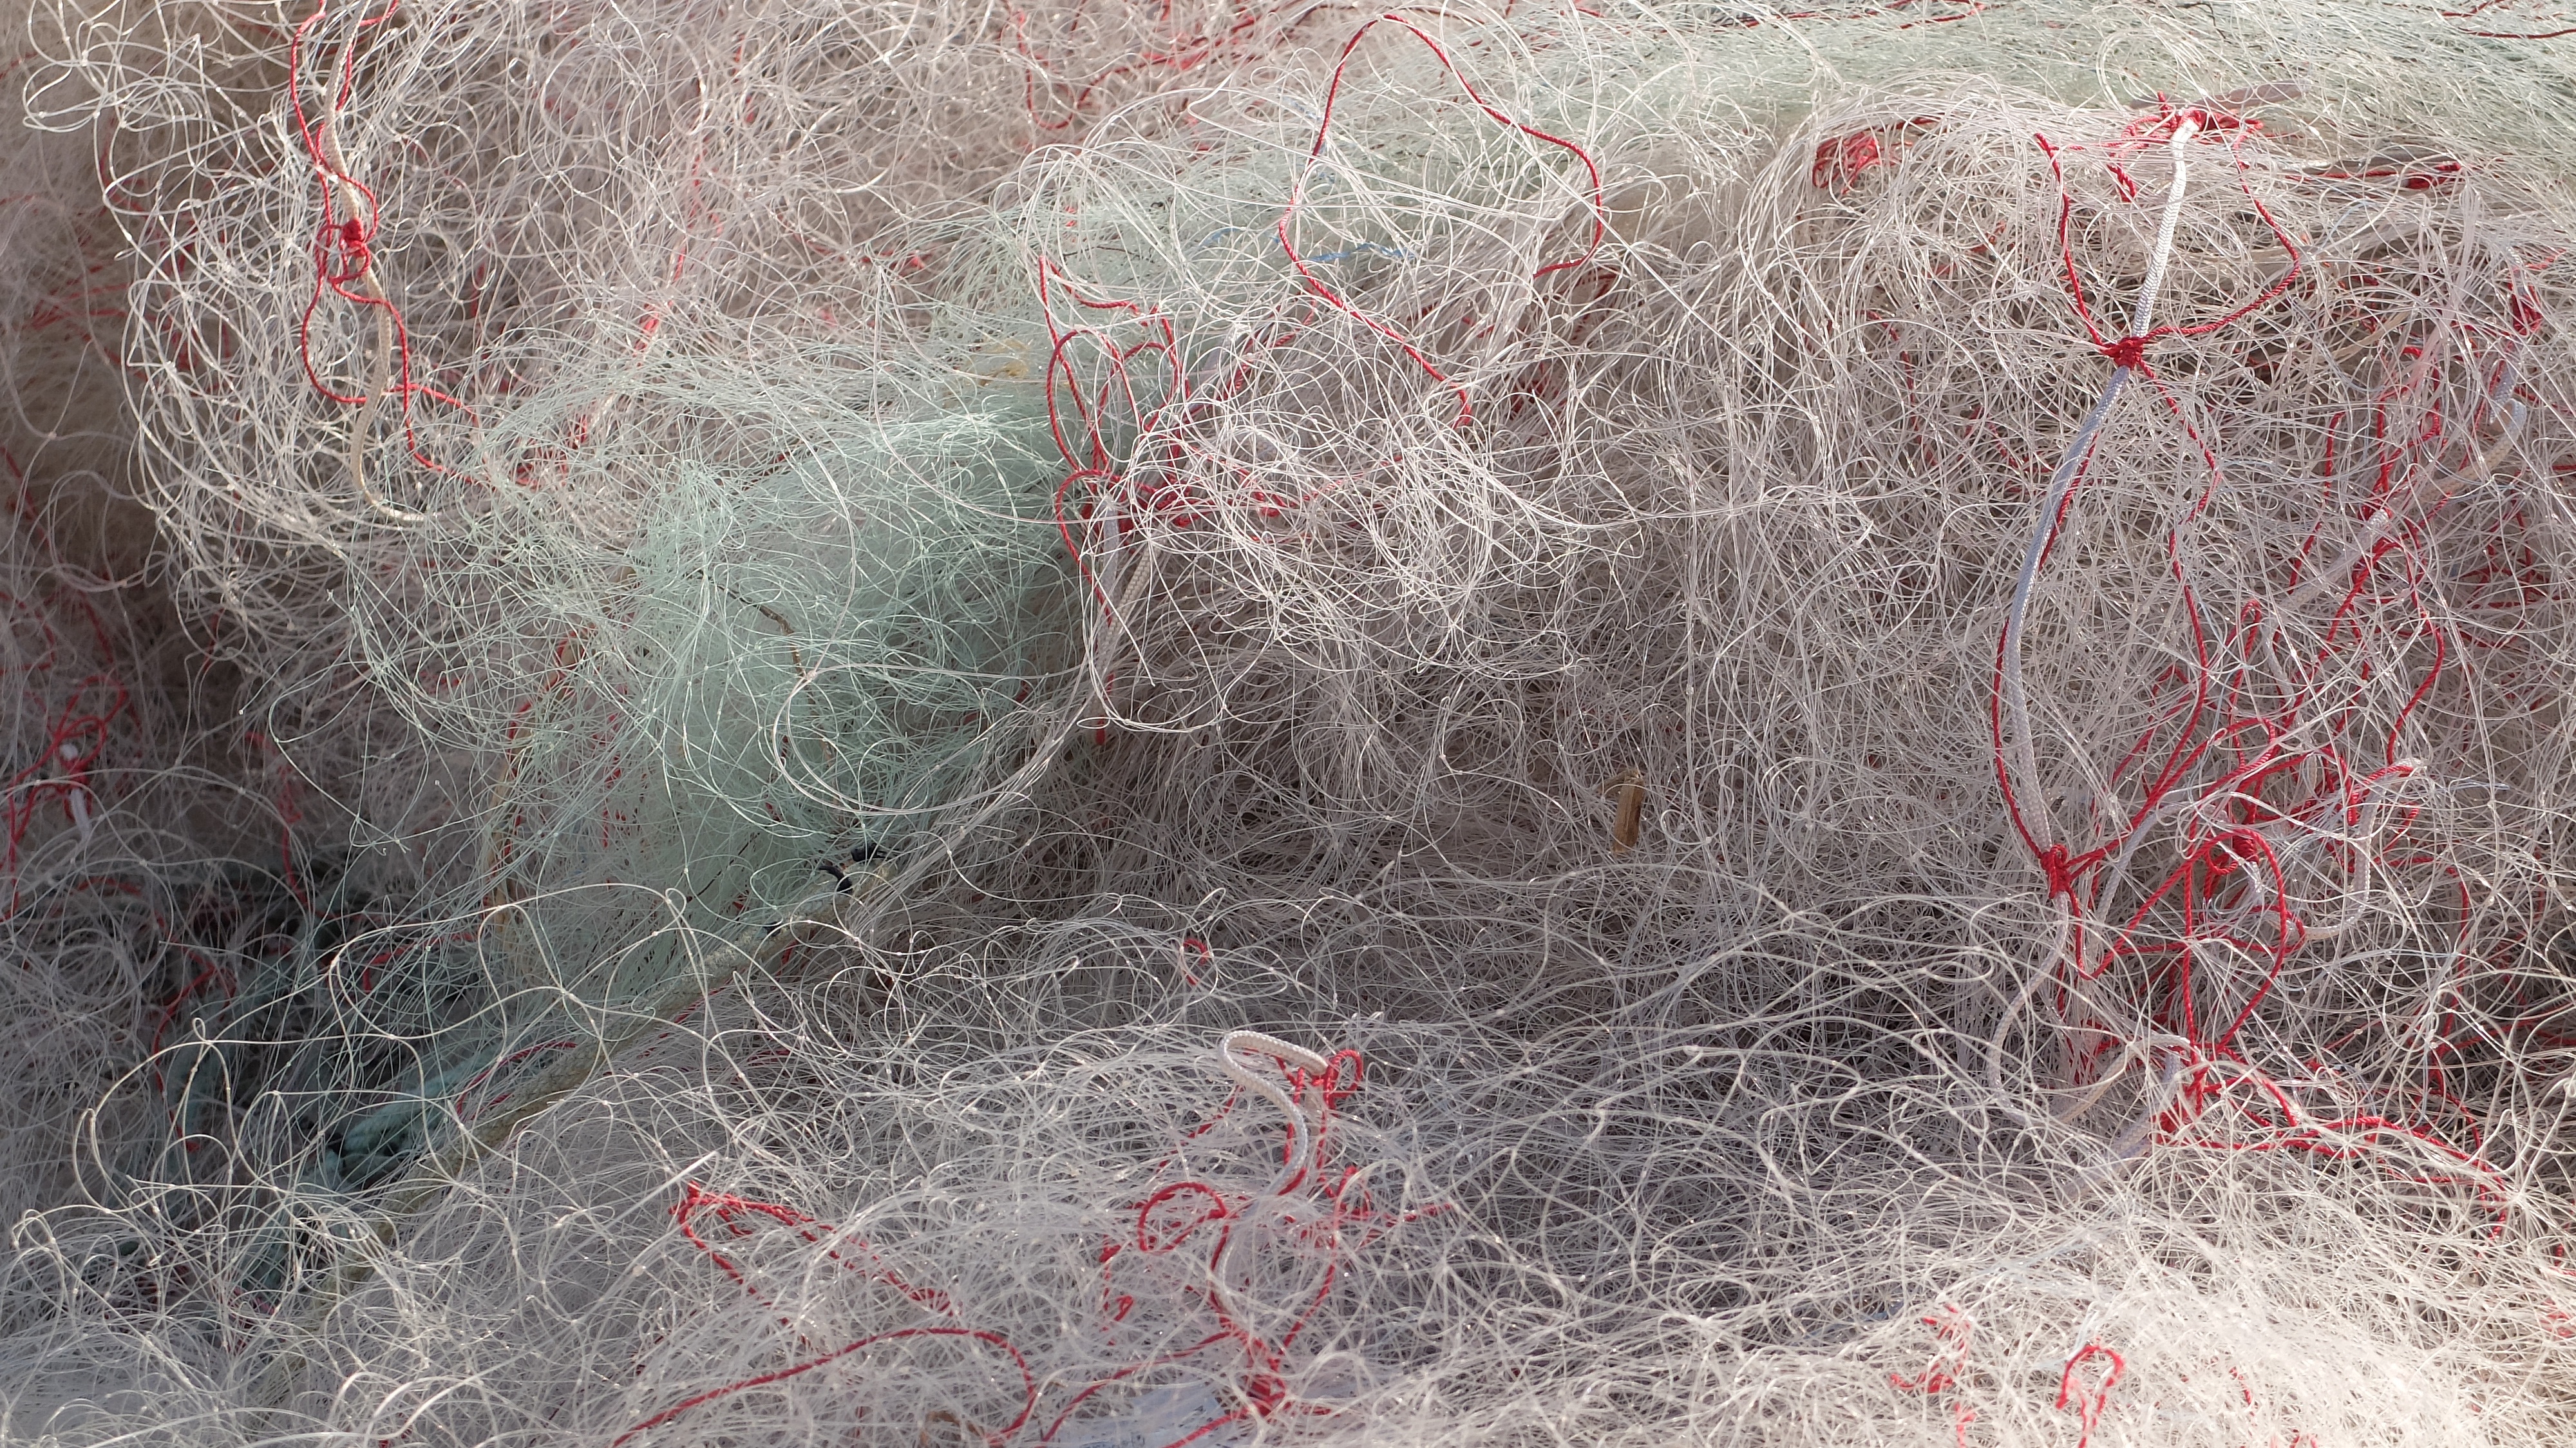
tree, water, branch, winter, texture, frost, fishing, harbor, port, fishnet, net, marseille, freezing, fishing net